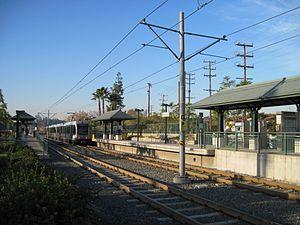
Heritage Square est une station du métro de Los Angeles située dans le quartier de Montecito Heights, au nord-est du centre-ville de Los Angeles.